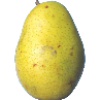
Label: Pear Monster 1